Jose Javier Mejia Palacio

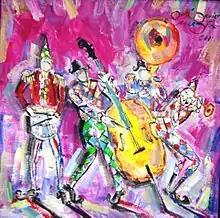
Músicos saltimbanqui

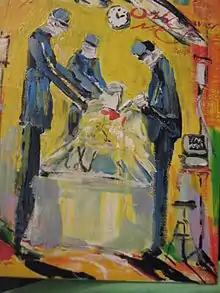
Surgeons

At age 16 he began studying Painting in Institute of Fine Arts in Medellin Palacio de Bellas Artes de Medellín, graduating in 1985 as a Master of Plastic Arts. Studied Oil, Pastel and Bernini Sculpture Workshop in Medellín, 1985. Oil Workshop with Artist María Victoria Velez. Since childhood his first teacher Santiago Rabat Spanish painter living in Colombia gave his brushes, teacher Rabat was brother of his grandmother Carolina Restrepo Mejía. Among his family highlights several artists as: 'Marco Tobon Mejia' (Antioqueño sculptor), Epifanio Mejía Quijano '(Antioqueño Poet, writer of the letter Himno de Antioquia (or Antioqueño Anthem)).